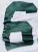
Number: 6